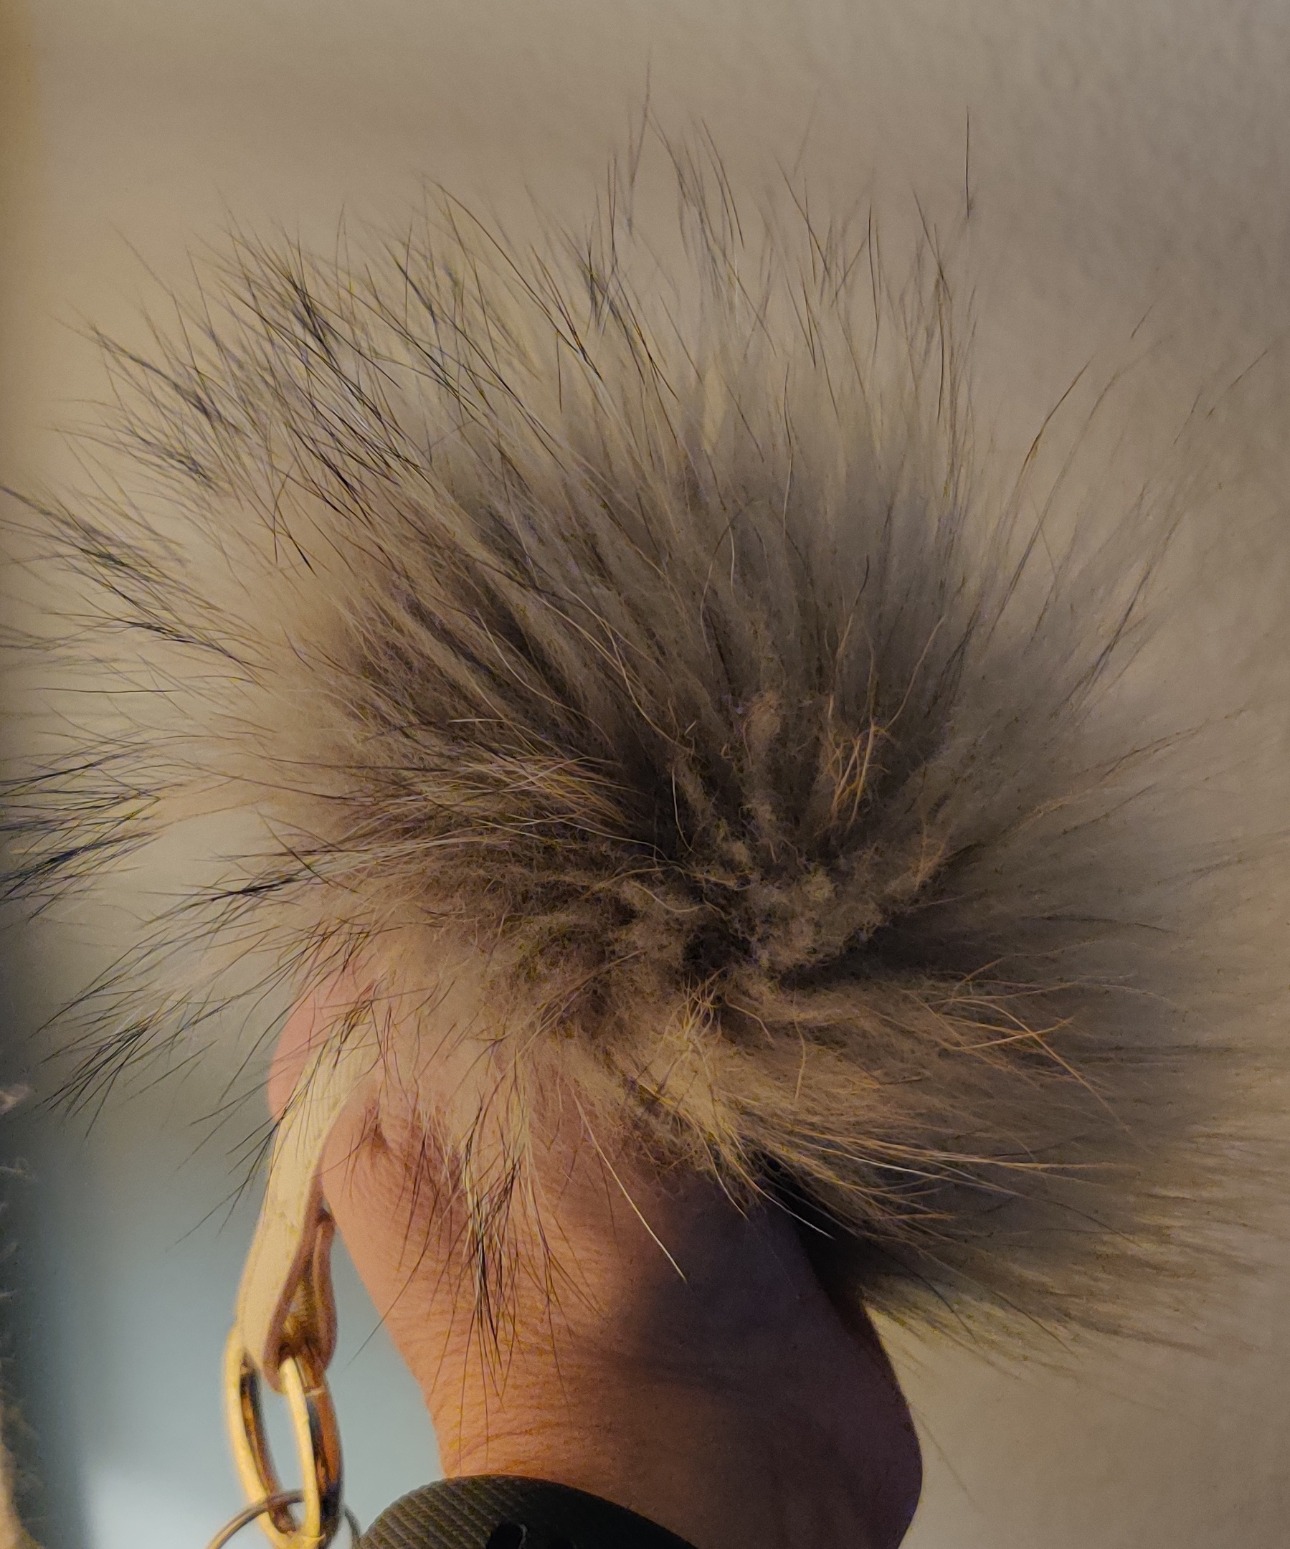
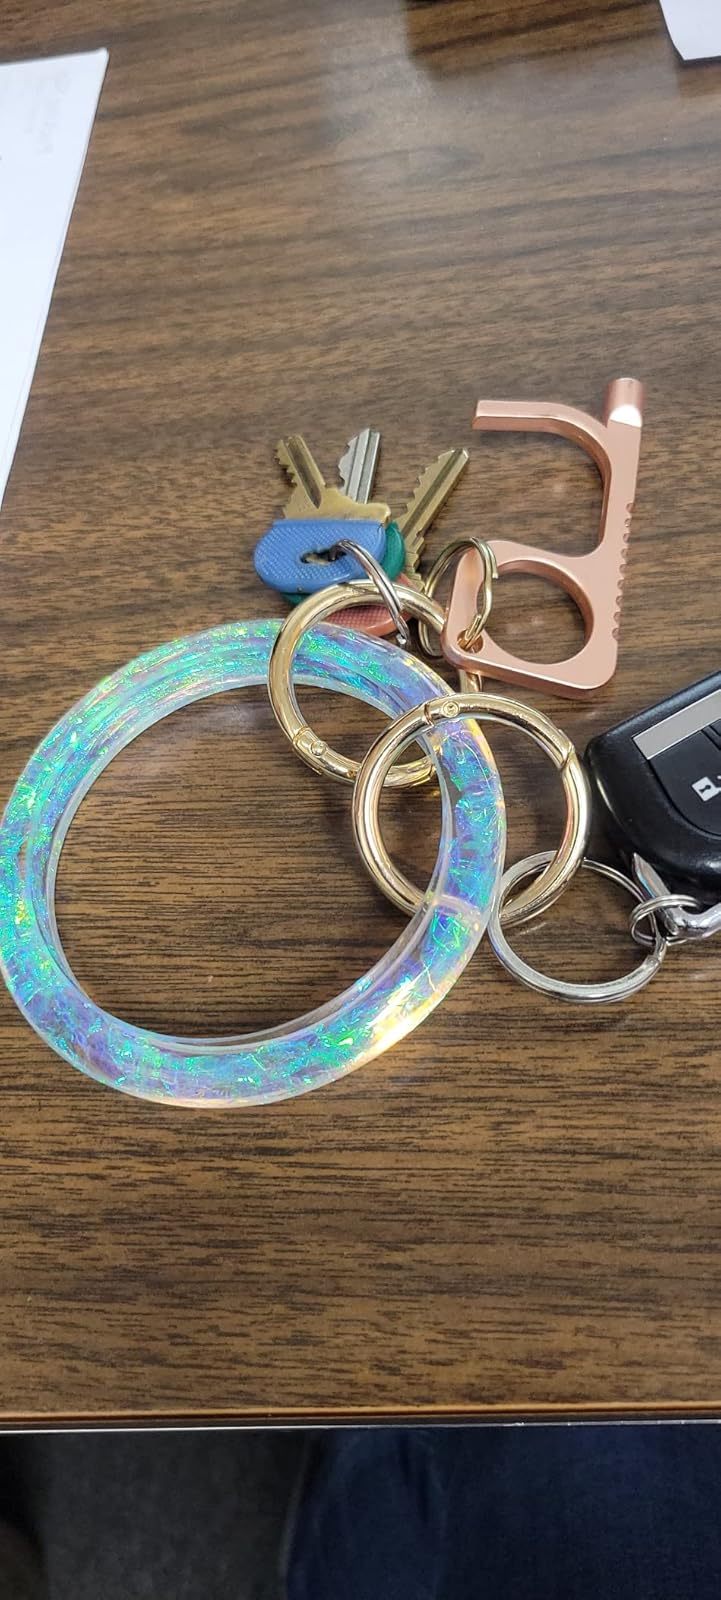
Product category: accessories_keychain
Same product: no